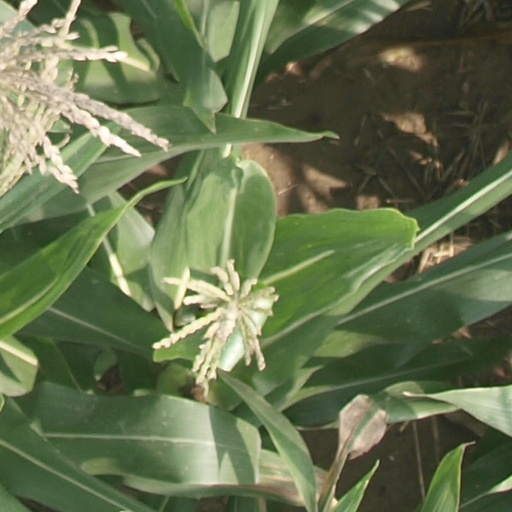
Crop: maize; corn